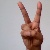
The image shows a hand gesture representing the letter 'V' in Indian Sign Language.